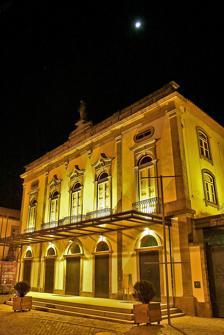
Building: Diogo Bernardes Theatre
Country: Portugal
Year built: 1896
Theatre in Ponte de Lima, Portugal Diogo Bernardes Theatre Teatro Diogo Bernardes A picture of Diogo Bernardes Theatre General information Type Theatre Architectural style Italianate Location Ponte de Lima Country Portugal Coordinates 41°45′53.9″N 8°35′11.8″W / 41.764972°N 8.586611°W / 41.764972; -8.586611 Opened 20th century Owner Portuguese Republic Technical details Material Concrete Design and construction Architect(s) António Adelino de Magalhães Coutinho The Diogo Bernardes Theatre ( Portuguese : Teatro Diogo Bernardes ) is a theatre in the civil parish of Arca e Ponte de Lima , in the municipality of Ponte de Lima , in the Portuguese district of Viana do Castelo . History On 19 February 1893, the theatre commission, that included João Rodrigues de Morais, Francisco António da Cunha Magalhães and Dr. António Inácio Pereira de Freitas, decided to acquire a plot of land, that was formerly occupied by the former-Convent of Santo António dos Frades Capuchos, an area of 1,500 square metres (16,000 sq ft). for 1.200$000 réis . A year later work began on building the Theatre Diogo Bernardes, a project of architect António Adelino de Magalhães Coutinho, with the stonework completed by António Pereira Correia, the carpentry by José Maria da Cunha and painting by Eduardo Reis. Inauguration of the theatre occurred on 19 September 1896. The first presentation of films at the theatre began in 1920. The building was acquired by the municipal council of Ponta de Lima for 50,000 contos in 1992, following several years of degradation and abandon. In 1996, work to remodel and expansion of the theatre (under architect Luís Faro Viana), a project financed partially by the Ministry of Culture for 390,000 contos. Between 1996 and 1999, there were further projects to bring the theatre up to code, that included lighting, roofing, consolidation of walls, installation of fire safety equipment and construction of handicap accessways. At the same time, the stage was expanded, along with the mezzanine and booth seating. The Teatro Diogo Bernardes became the home of the Ponte de Lima Festival of Opera and Classical Music. Architecture The theatre is flanked and integrated into the centre of the town in an area of paved stonework and granite structure, behind the Church of Santo António dos Capuchos, near the Lima River and along the Avenida dos Plátanos . The principal facade is preceded by a platform of granite slabs accessible by three stairs, and flanked by two iron gates between granite pilasters. The longitudinal plan is composed of two rectangular wings, with one higher than the other, with an L-shaped section addorsed in the northeast and northwest, covered in differentiated tiles and metal sheeting. The facades are decorated and painted white, encircled by salient cornice. On the southeast facade it is crowned by a cornice with geometric motifs in relief and decorated by statute of Melpômene over acrotary, with the inscription: 1893 / THEATRO DIOGO BERNARDES . This facade includes three sections, structured by overlapping pilasters, with the central three sections with archway over pilasters with cornice. It forms a flag and window over pilasters, decorated with curvilinear frontispiece with tympanium. The lateral sections with similar door frame and window, also over pilasters is decorated in cornice and ovular oculus. Over the doorways to the entrance is a window and iron grating, with metallic mantle in geometric decoration. The lateral facades, which continues the same motifs, are marked by an elevated tower structure, and includes rounded doorways with windows. The principal facade, which is partially covered, in the northeast by annex, includes two storeys with windows and decorated with plaques of granite along the foundations. Below this is an iron gateway, with access to the patio of the warehouse. The rear facade with small gabled window is reinforced by a counterweight system that consisted of large metal beams and concrete. Interior The interior of the structure includes two large atriums, decorated and painted white, with mosaic ceramic pavements forming an encased motif with entranceway presenting two allusive tile panels, recovered from the original construction. The atriums had two large rounded doors with windows that connect them to the spaces, backstage, ticket office, seating, and cafeteria on the first floor, in addition to dressing rooms. Following a wood staircase to the second floor provides accesses to balcony and mezzanine, accessed by corridors of plastered white walls. The main auditorium, with a horseshoe plan, is surrounded by three floors of balconies, in a bow shape with carved motifs and wooden curved guardrails. It is covered by a domed stucco roof, with a central carton, circular, ornamented, laced with phytomorphic themes. References Notes